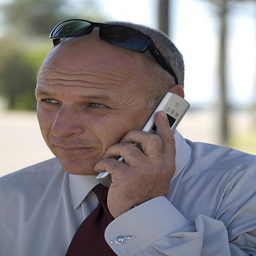
A man talking on a cell phone. The man is wearing a formal outfit.
A man with sunglasses on his head talks on a cell phone.
The man in the maroon neck tie is using his cell phone.
A businessman with glasses talking on his cellphone
A man that has a cellphone in his hand.